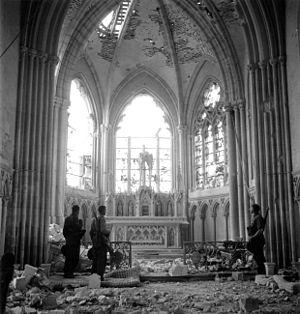
Personnel non identifié de la 9ème Brigade d'Infanterie Canadienne devant l'autel d'une église dans Carpiquet.
L’opération Windsor est une offensive canadienne lancée durant la bataille de Caen, au cours de la bataille de Normandie pendant la Seconde Guerre mondiale. L'attaque qui a lieu les 4 et 5 juillet 1944, est menée par la 3ᵉ Division d'infanterie canadienne dans le but de s'emparer de la ville normande de Carpiquet et du terrain d'aviation adjacent, contrôlés alors par les forces allemandes. L'attaque est prévue à l'origine pour être lancée durant la dernière phase de l'opération Epsom, afin de protéger le flanc est de l'assaut principal. Elle est finalement reportée et lancée la semaine suivante.